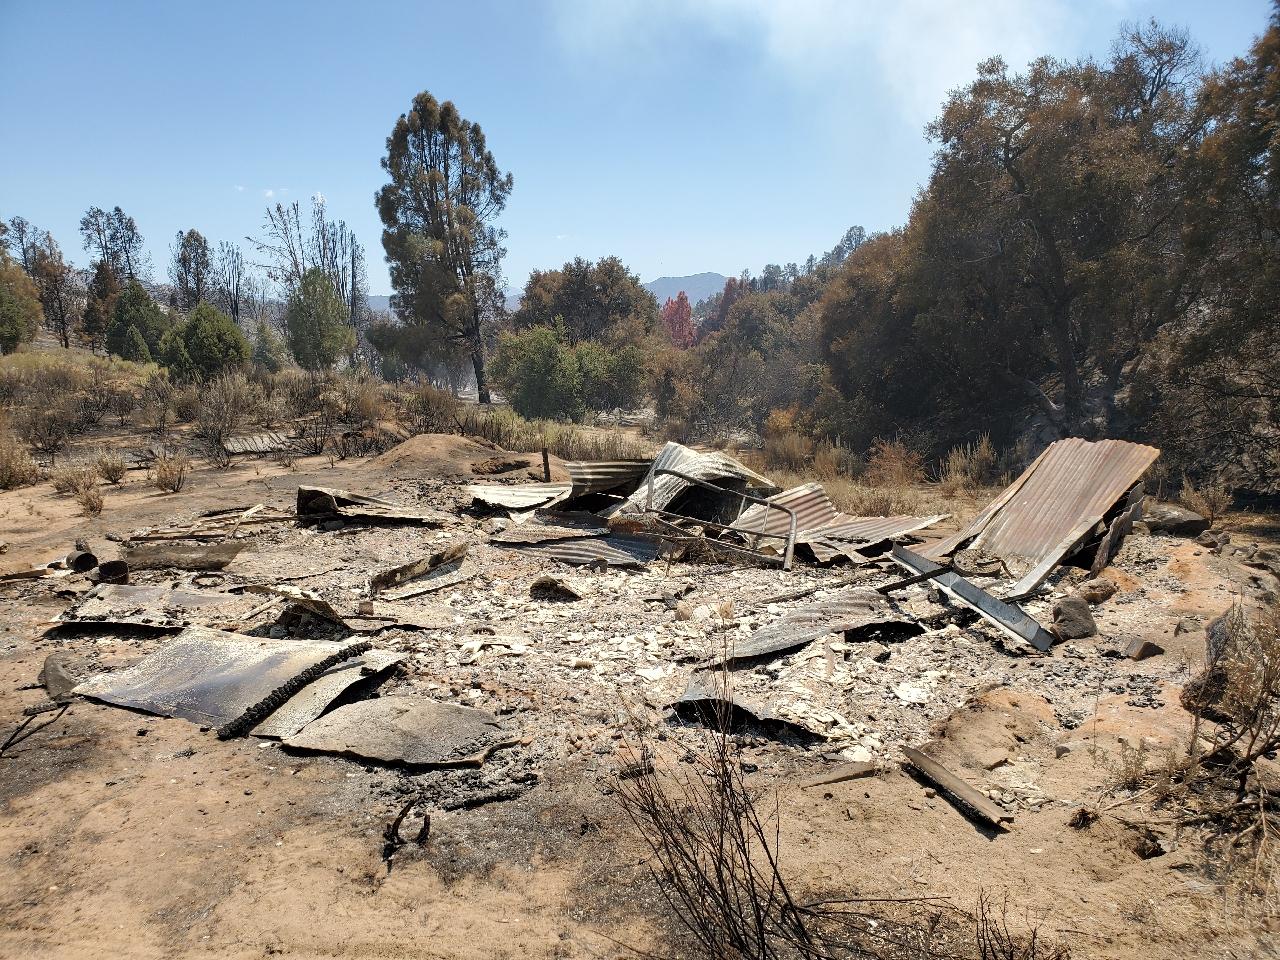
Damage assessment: destroyed